Another Child

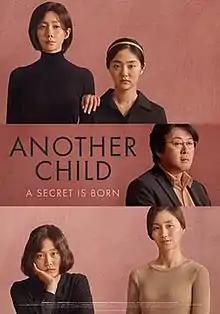
Theatrical release poster

Another Child is a 2019 South Korean drama film directed by Kim Yoon-seok in his directorial debut. It stars Yum Jung-ah, Kim So-jin, Kim Hye-jun, Park Se-jin, and Kim Yoon-seok.